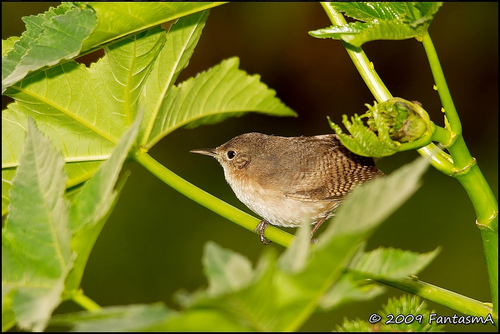
a small, predominately medium brown bird with tan chest, brown wings, beak and eye, the beak is quite short and pointy, also brown.
a small grey bird with a narrow pointed beak; the wings have narrow brown barsthe brown wings have two white wingbars, the bill is long and pointed, and the head is small compared to the body.
this bird has a speckled belly and breast with a short pointy bill.
this brown small, stout bird has little legs and a little beak.
this small bird has a thin, but proportionally long beak that's pointed with a slight downward curve.
this particular bird has a belly that is white and brown
this is a small brown bird with white breast which fades into a light brown body, the wings have a checkerboard pattern.
this bird is brown with white and has a long, pointy beak.
this small bird has a white belly with a long pointed bill.
Species: House Wren